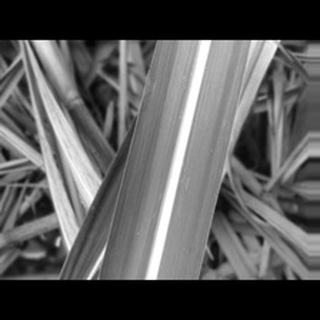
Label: healthy_sugarcane